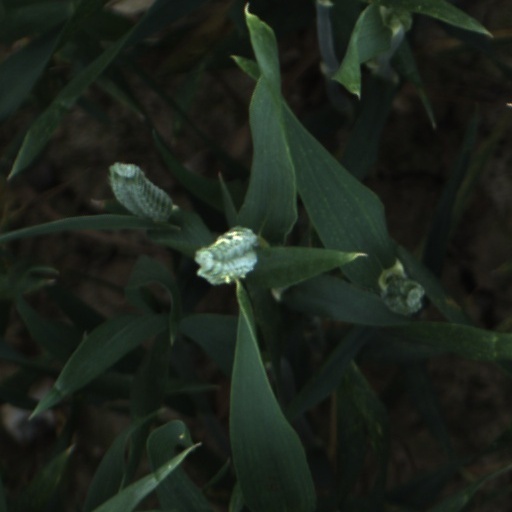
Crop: wheat